Engagement

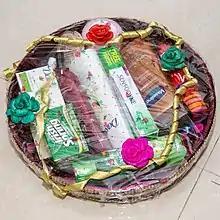
Modern engagement gifts basket in Bangladesh.

Betrothal (also called "espousal") is a formal state of engagement to be married.